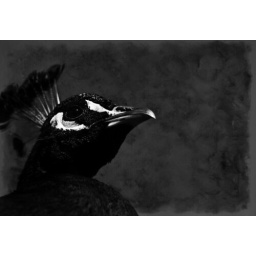
Peacock in black n white